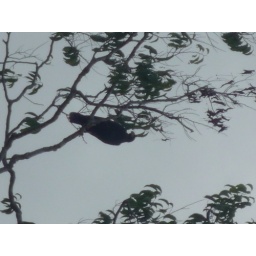
Zacambu - bird in a tree